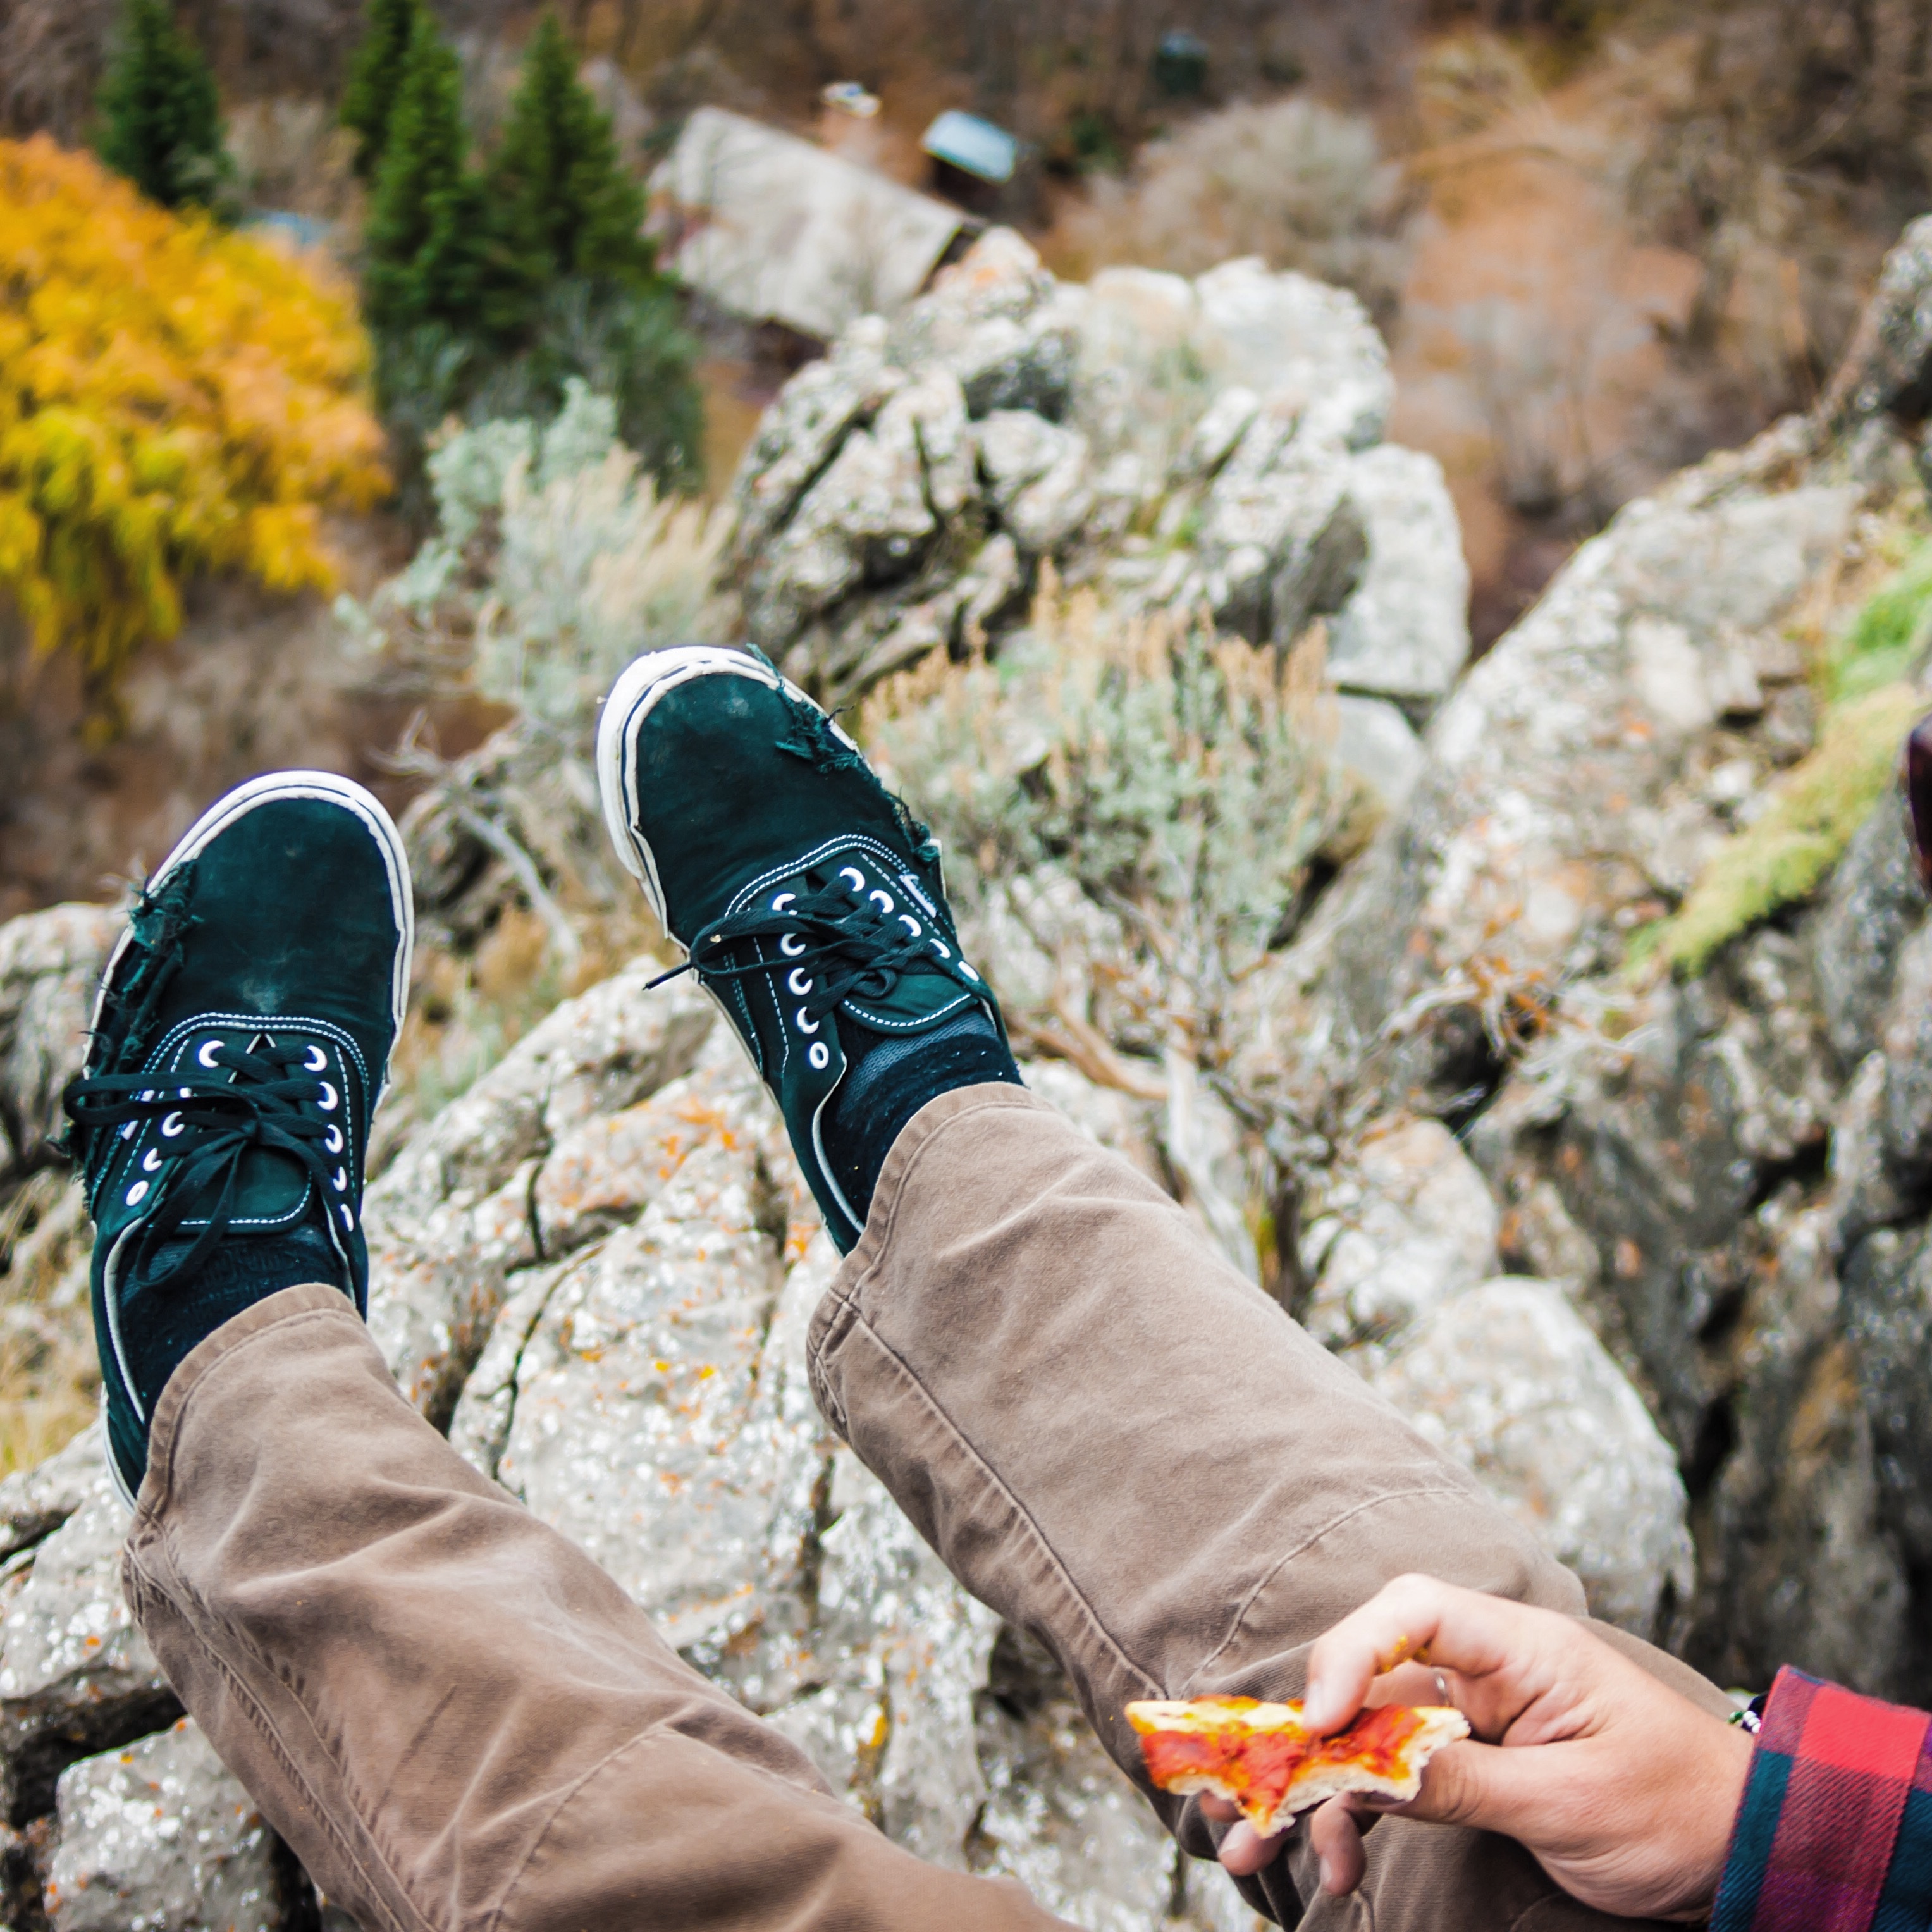
adventure, spring